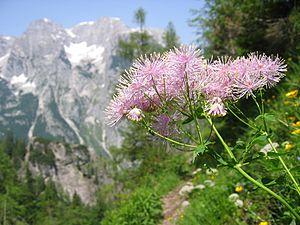
Le Pigamon à feuilles d'ancolie, également appelé Colombine panachée ou Colombine plumeuse, est une plante herbacée vivace du genre Thalictrum et de la famille des Renonculacées.